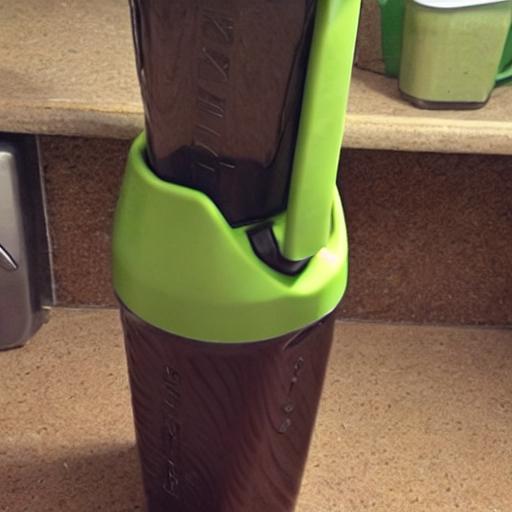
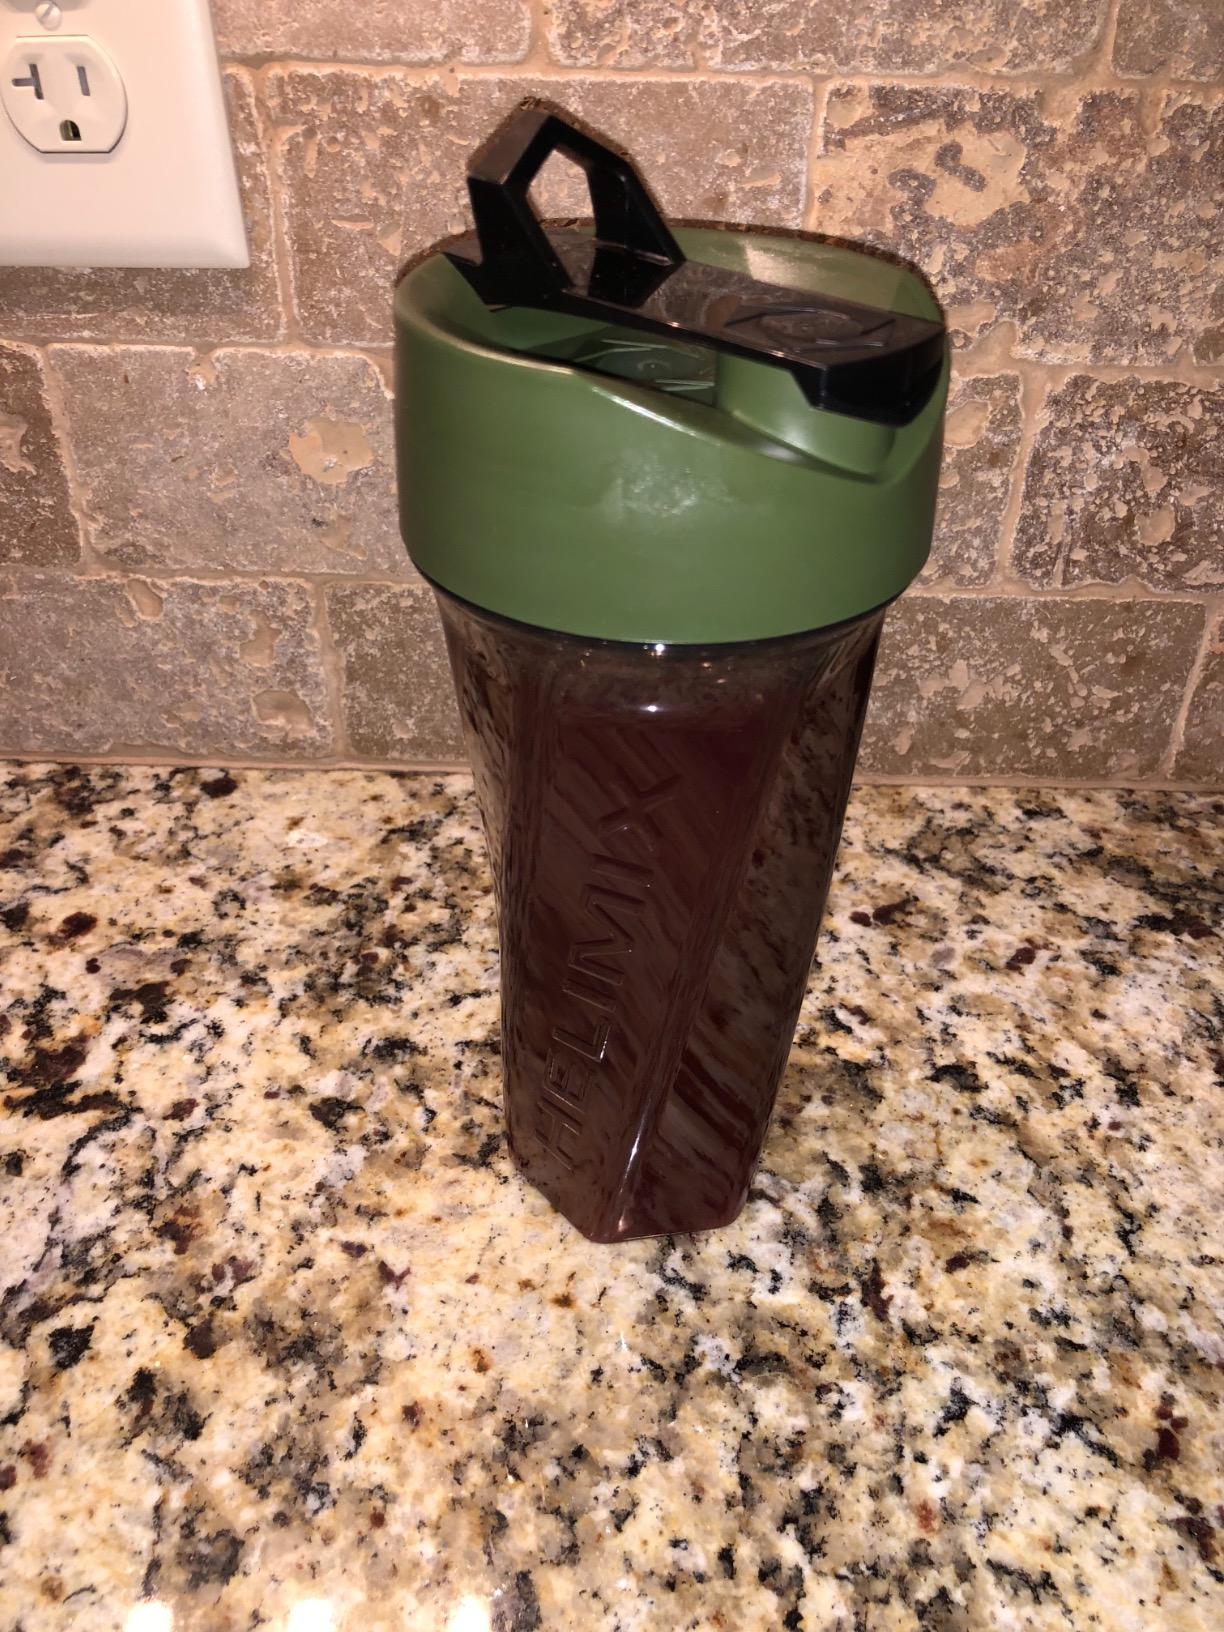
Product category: items_blender
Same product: no